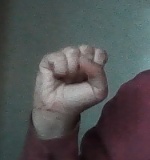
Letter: saad